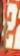
Number: 2